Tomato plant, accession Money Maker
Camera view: tilt-top (135 deg); turntable rotation: 30 degrees
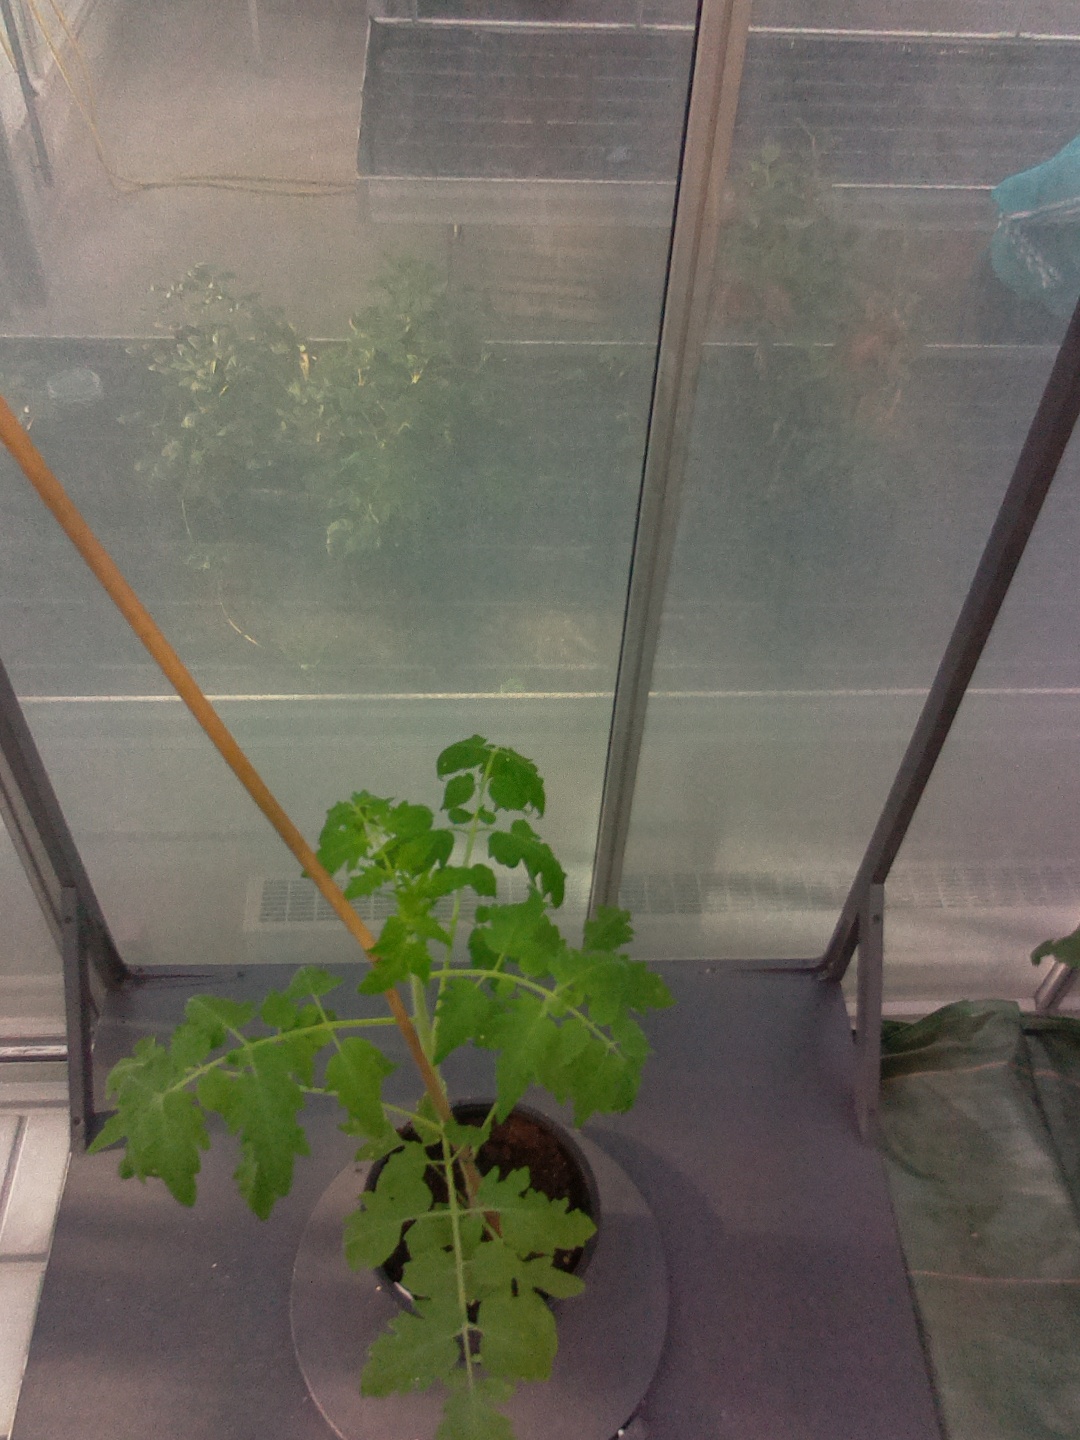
BBCH growth stage 14: 8 of true leaves visible